Alcázar of Seville

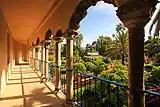
Gallery of the Grottoesque

The Hall of the Ambassadors ("Salon de los Embajadores") dates from the 14th century, when Pedro I of Castile made it a centerpiece of his new royal palace. One hypothesis states that Pedro reused and remodeled a much older hall, known as the Hall of the Pleiades, built by the Abbadid ruler al-Mu'tamid, but this theory has not been widely accepted.